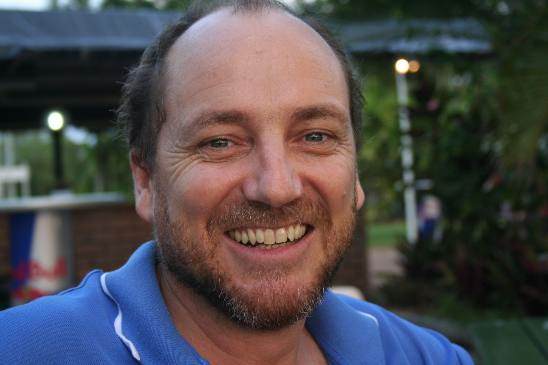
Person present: Yes